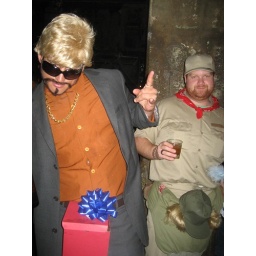
Dick in a box meets dick in a boy scout